Ampang and Sri Petaling lines

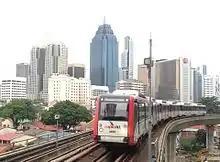
A second generation stock 6-car trainset of CSR Zhuzhou articulated LRV at PWTC

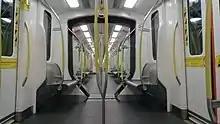
Interior of set AMY 2 in 2019

The second generation rolling stock of the LRT Ampang Line and LRT Sri Petaling Line currently consists of a fleet of 50 new trains, better known as AMY, that are deployed to increase the capacity of the line and provide a better service. Each of the new trains is six cars long and provided by CSR Zhuzhou of China, similar to on the design for İzmir Metro and Buenos Aires Underground 200 Series. These trains are disabled-friendly and include safety features like closed-circuit TV, emergency breakable window, emergency ventilation fan, fire and smoke detection system. The trains are equipped with supervised automatic train operation system (SATO), which claims to be the first railway in Malaysia to introduce such systems. Other elements such as interactive destination display inside the train, non-slipping seats, LCD infotainment, walk-through gangways, and more wheelchair space were included. The first trains were put into service on the Sri Petaling-Kinrara BK5 stretch in October 2015, and then until Putra Heights and Sentul Timur in July 2016, and finally the Ampang branch line in December 2016.